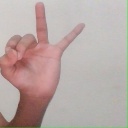
अक्षर: ण